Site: brandenburg
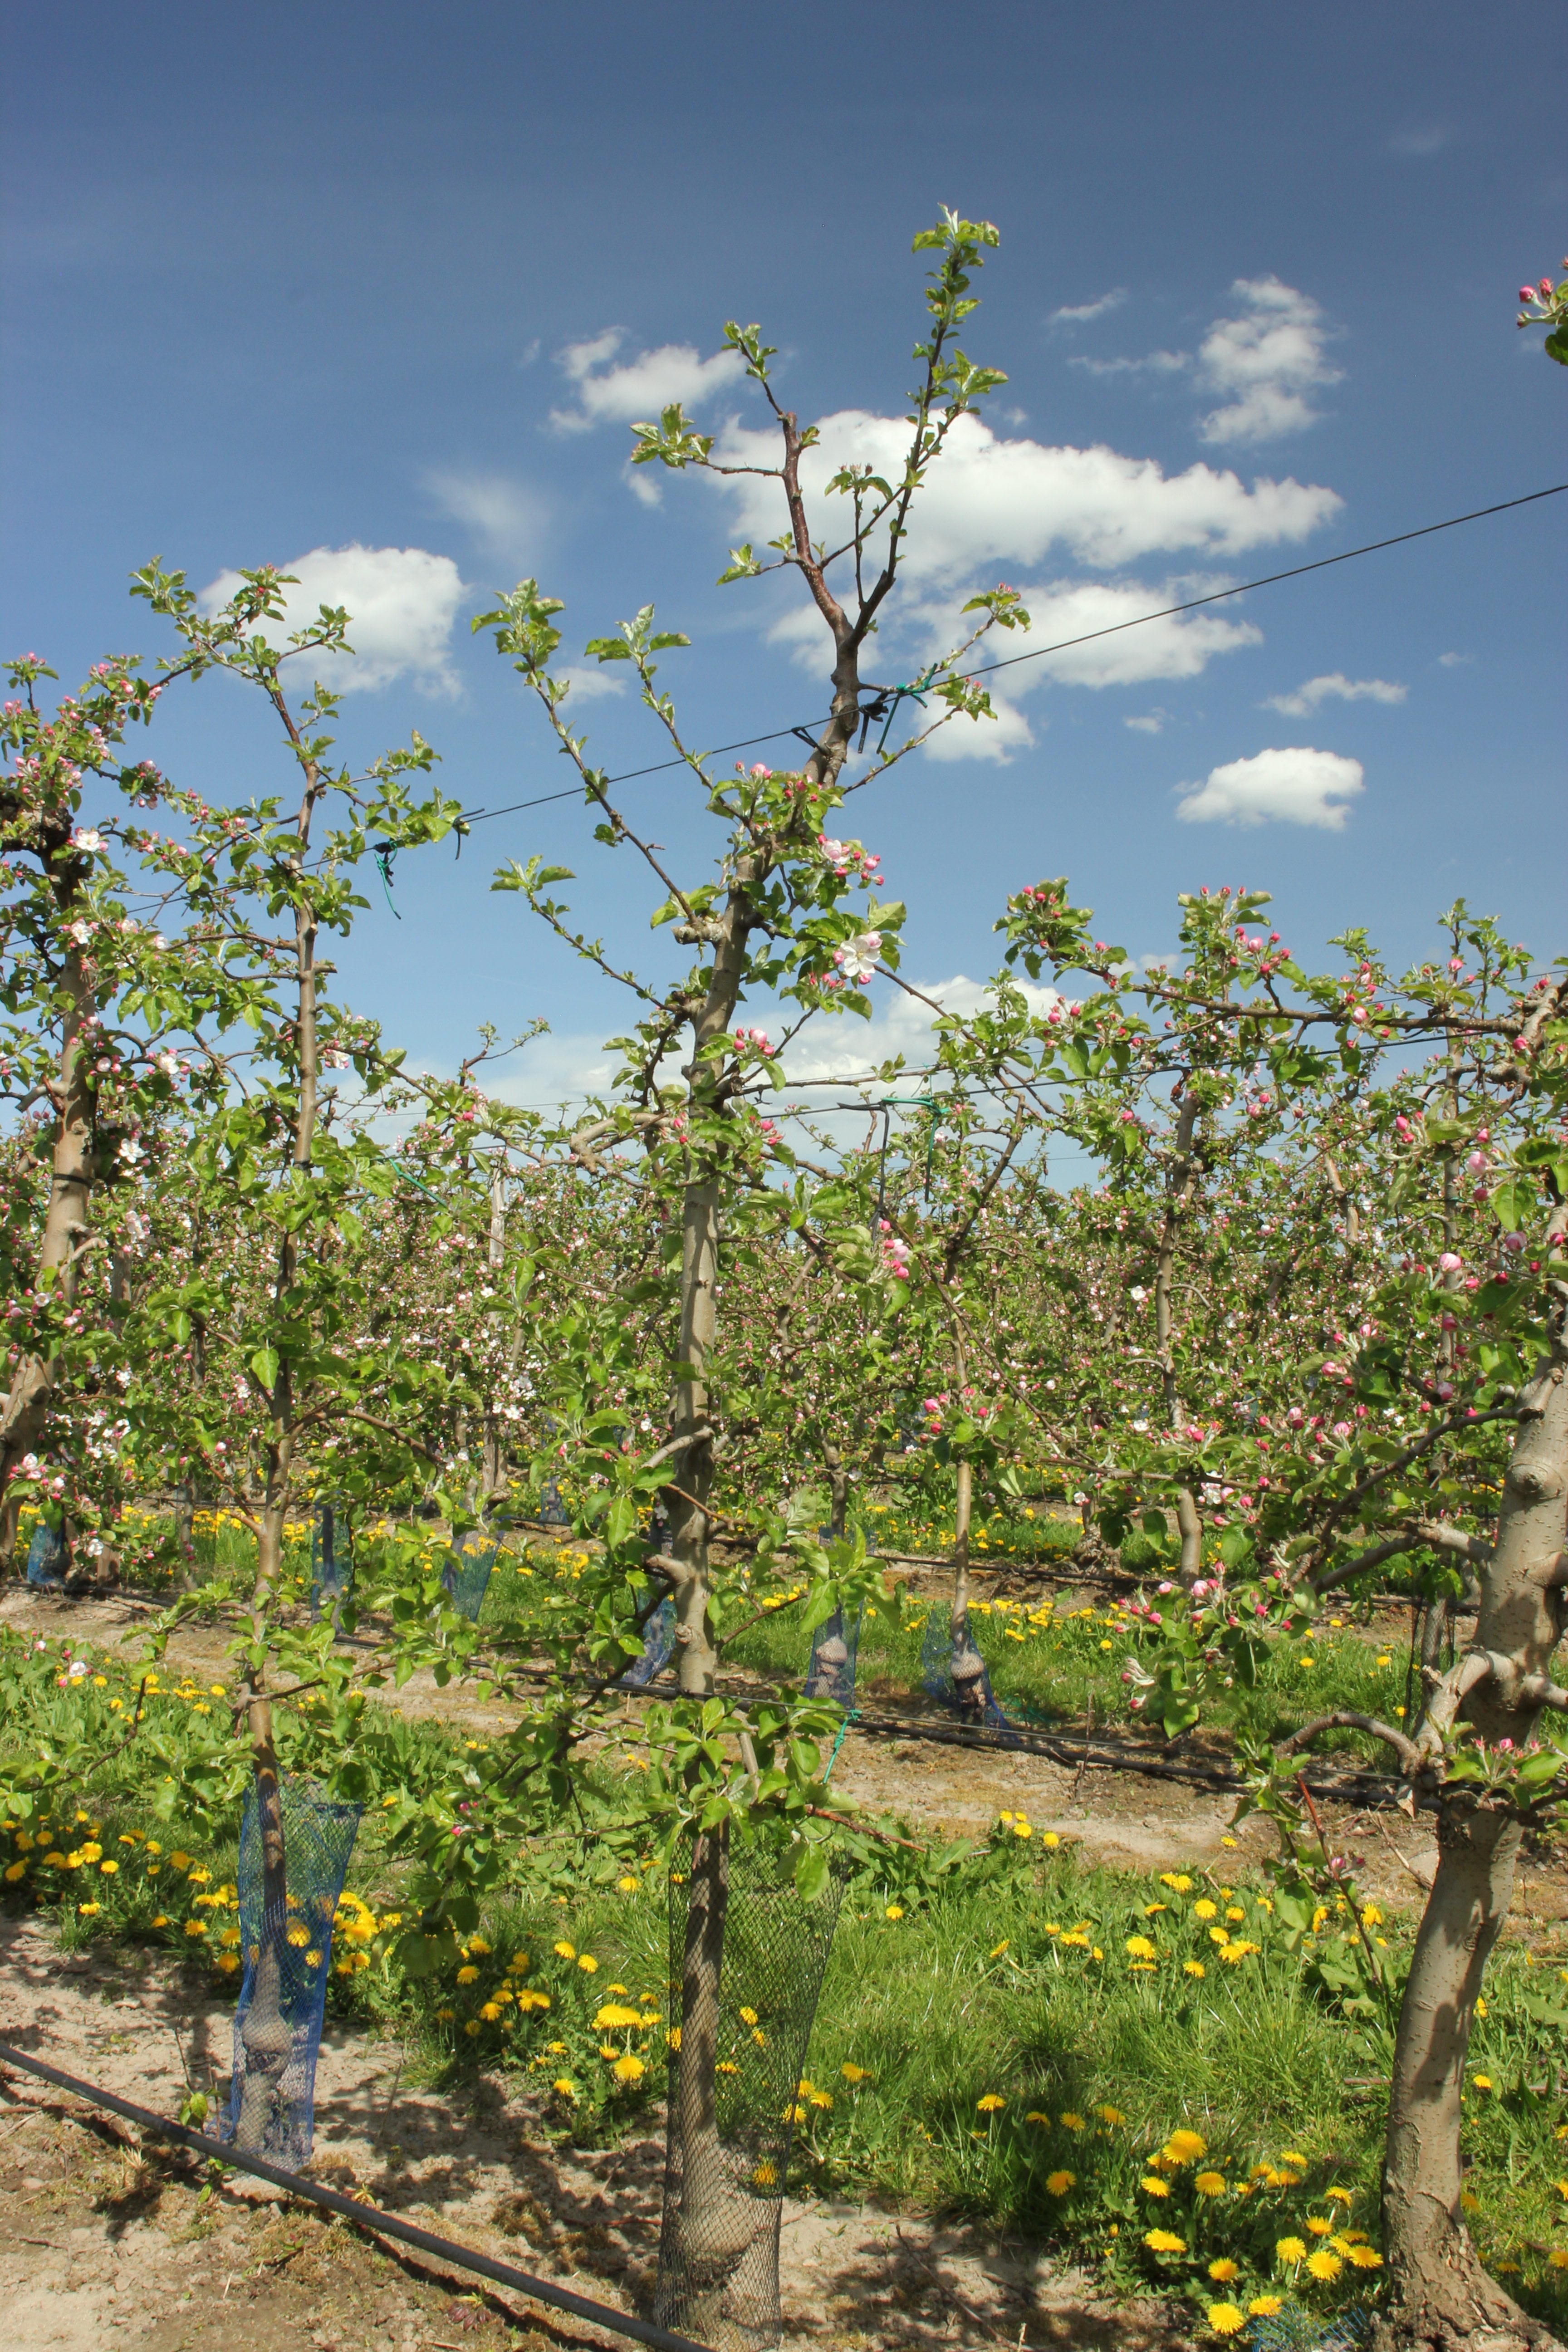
Growth stage (BBCH 57): Inflorescence emergence